History of the Federated States of Micronesia

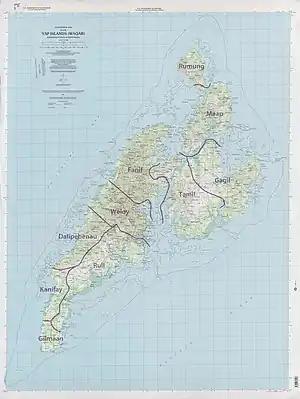
Detailed Map of the Municipalities of Yap Island

Although each village has its own class ranking within the municipality based on the number of military victories, each village also has its own internal set of social classes exclusive to that group. All low classes and low-class villages were under the authority of villages that were ranked higher since the latter had considerable power and voice ("lungun"). An example of a high-ranking village is the aforementioned Gatchaper, which is ranked "Bulche"' or "'UIun." Because villages and municipalities were continuously at war amongst one another, village and personal social ranks fluctuated based on military outcomes.